German submarine U-853

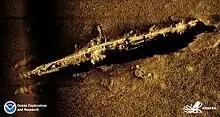
Synthetic aperture sonar imagery of the German submarine "U-853".

"U-853" lies east of Block Island in of water. The US Coast Guard pinpoints the location of the wreck at . Most of the 55 crew member bodies remain within the hull, which is a war grave. It is one of the more popular dive sites in Southern New England. The hull has depth charge blast holes: one forward of the conning tower at the radio room and another in the starboard side of the engine room. Entering the wreck is dangerous due to debris, sharp metal edges, and confined spaces.